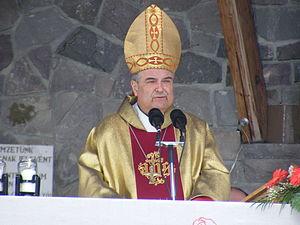
György-Miklós Jakubinyi est un archevêque romano-catholique émérite d'Alba Iulia en Roumanie.